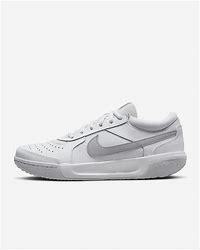
Brand: Nike
Model: Court Zoom Lite 3